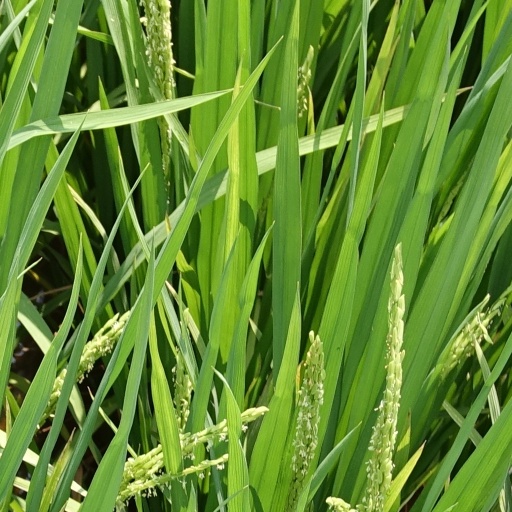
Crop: rice